Rise of the Robots

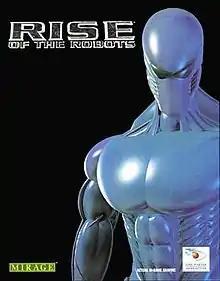
Original Amiga cover art

Rise of the Robots is a fighting game released by Time Warner Interactive in 1994. Originally developed for the Amiga and DOS by Mirage's Instinct Design, it was ported to various video game consoles, including the Super NES, the Mega Drive, and the 3DO Interactive Multiplayer. The game includes a single-player mode in which the player assumes the role of the ECO35-2 Cyborg as he attempts to stop the Supervisor, who has taken over Electrocorp's facilities in Metropolis 4, and a two-player mode in which the second player controls a character chosen from among ECO35-2's enemies.